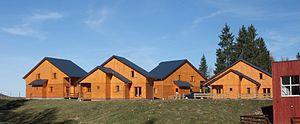
Maisons de vacances en bois, à Prémanon
Il existe depuis longtemps de nombreux types de maison en bois, dont les principaux modèles constructifs sont :